Kosmos 2481

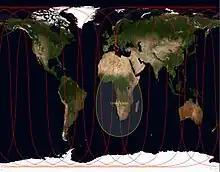
Ground track of Kosmos 2481

Kosmos 2481 is a Strela-3 satellite. They are described as store-dump communications satellites which receive information from the ground when they pass overhead, and store that information until they pass over the ground station they deliver the information to. The satellites are in low Earth orbit going round the Earth every 116 minutes. A full deployment of Strela-3 craft should consist of twelve satellites.